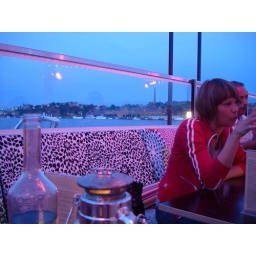
Chic restaurant bar by the water